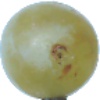
Label: Grape White 1